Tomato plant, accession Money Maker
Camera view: vertical (180 deg); turntable rotation: 180 degrees
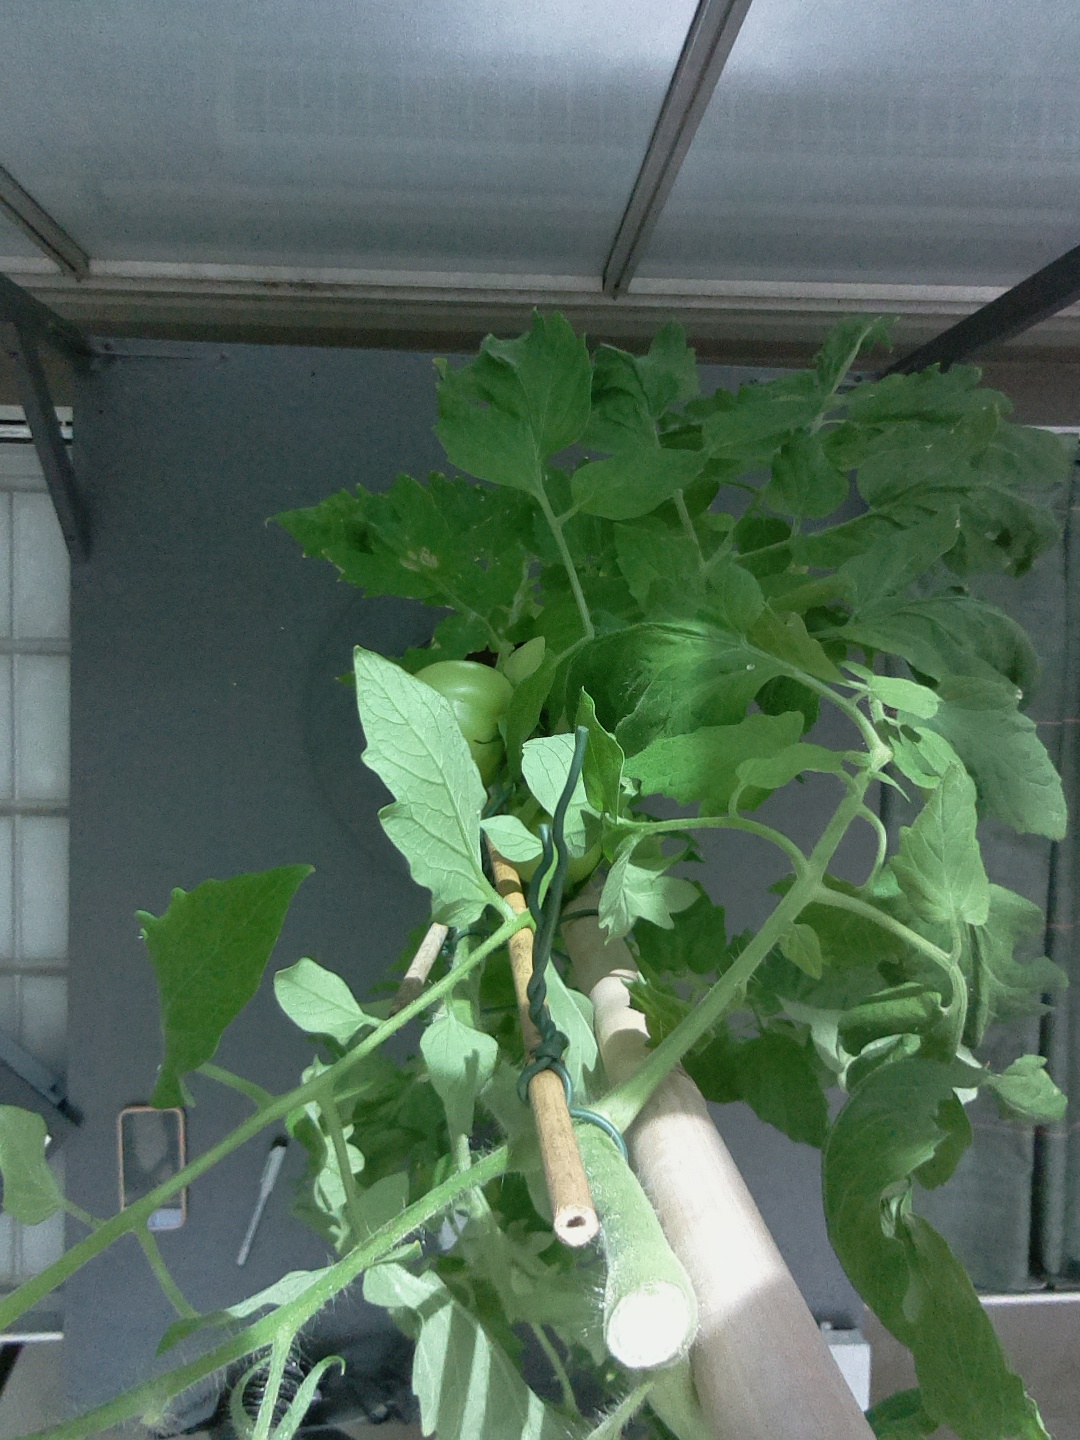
BBCH growth stage 77: 70%-80% of final fruit size